Princeton Public Library, Illinois

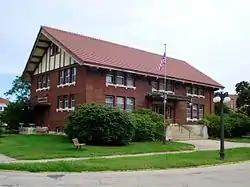
Matson Public Library, location of Princeton's library from 1913 to 2007

In 1911, Samuel P. Clark offered the board the site for the library, located at 15 Park Avenue West. It was valued at $2,500. There was a stipulation that the new building had to be well under construction within a year. First National Bank donated a strip of land adjoining on the north and later Mr. Clark added a gift of $7,720 for the purchase of the lot to the east of the library property. The board was to remove an existing building and hire a landscape gardener to enhance the property.